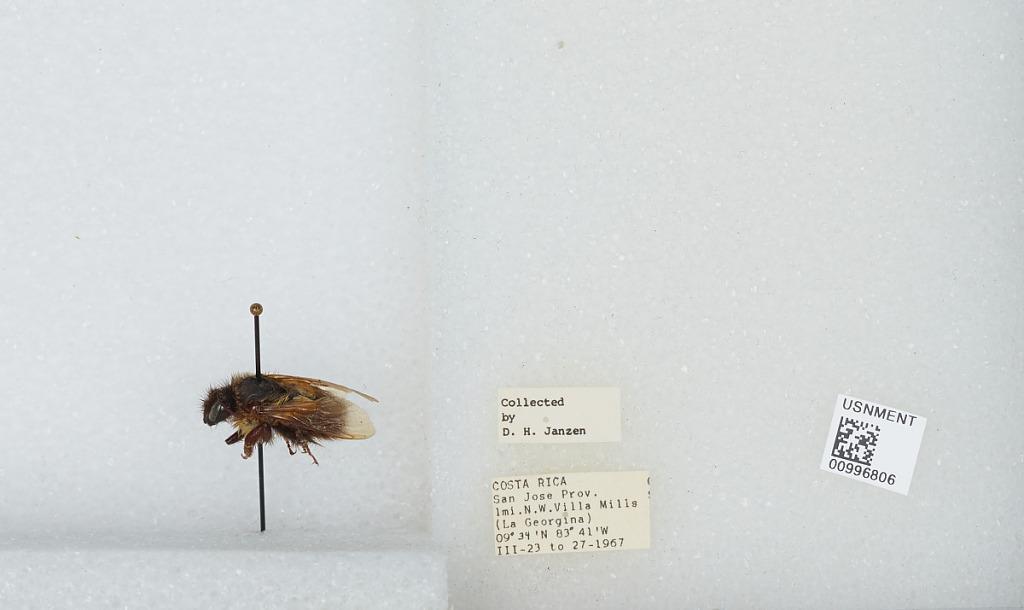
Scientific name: Bombus (Pyrobombus) ephippiatus (Say)
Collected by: D. Janzen
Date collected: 1967-3-23
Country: Costa Rica
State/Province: San Jose
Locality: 1 mile northwest of Villa Mills (La Georgina)
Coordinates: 9.5583, -83.7239